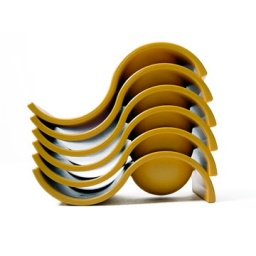
A set of 6 vintage 60s/70s yellow melamine egg cups produced in Denmark by Juka.